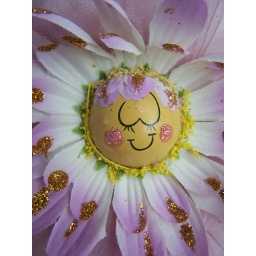
A bright and cheerful flower - wall hanging from a friend in Australia.